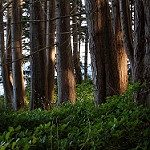
Label: forest